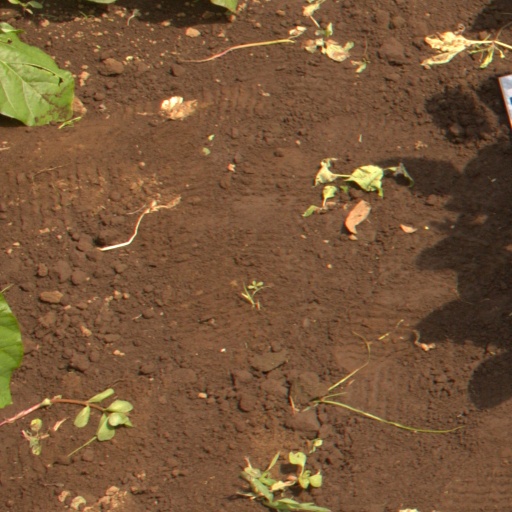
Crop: soybean